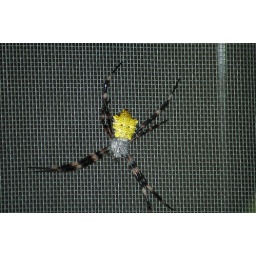
A large spider on the window screen of our condo in Hawaii